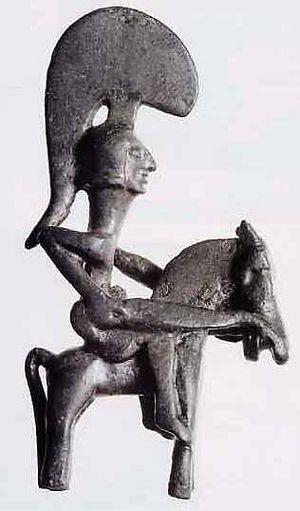
Le musée de la préhistoire de Valence est un musée de la ville de Valence qui expose des vestiges archéologiques couvrant une période allant du Paléolithique aux Wisigoths.
L'histoire du Pays valencien est fortement conditionnée par la localisation du territoire, au bord de la mer Méditerranée, sur le levant de la péninsule Ibérique. Elle est foncièrement marquée par trois invasions : la romanisation entamée au IIᵉ siècle av. J.-C., l'occupation musulmane au VIIIᵉ siècle et la conquête et fondation du royaume de Valence par Jacques Ier d'Aragon au XIVᵉ siècle.